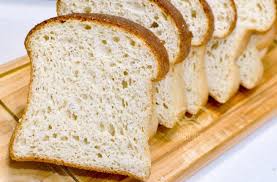
Waste category: biological